Princess parrotfish

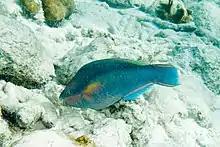
Male "Scarus Taeniopterus"

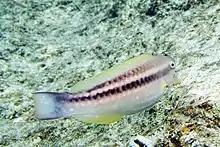
Female "Scarus Taeniopterus"

The primary predators of the Scaridae family are humans (due to overfishing) and sharks. Parrotfish seek protection by hiding out in caves within the reef.